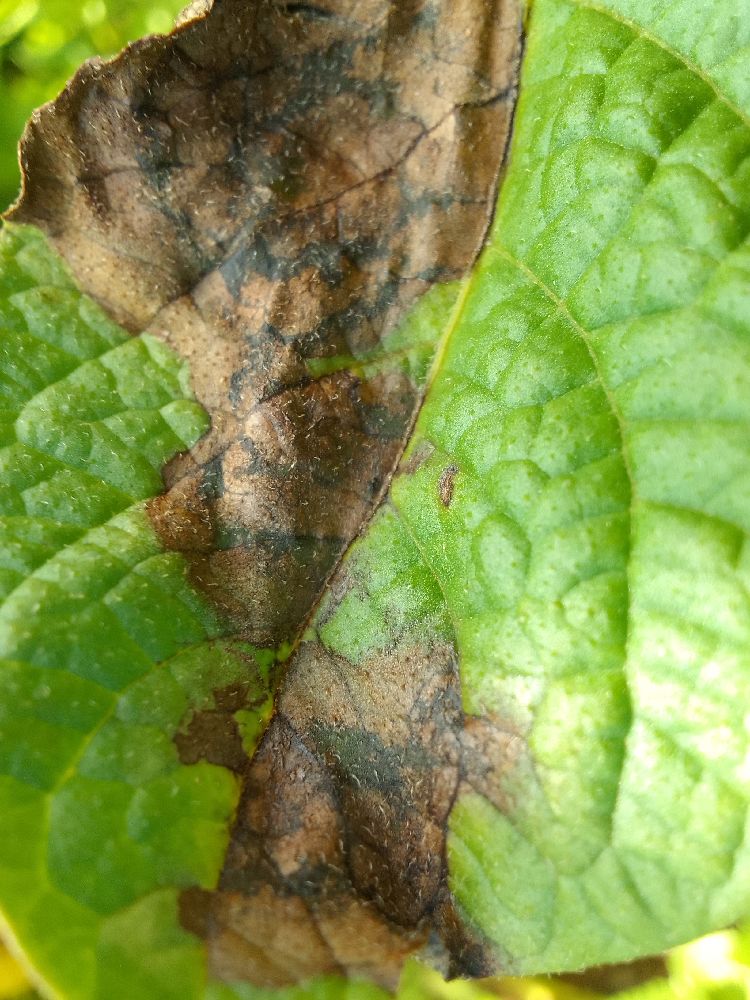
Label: Late blight